Alfio Marchini

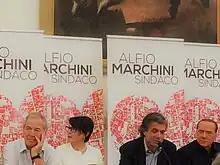
Guido Bertolaso, Alfio Marchini, and Silvio Berlusconi in 2016

In December 2012 he officially announced in an interview with Lucia Annunziata his candidacy for mayor of Rome for the 2013 municipal elections. He is backed by former prime minister Silvio Berlusconi. He then participated in the election of 27 May 2013 with two civic lists, the "Marchini List" and "Let's change with Rome", obtaining 114,169 preferences (9.5% of the vote), finishing fourth after Ignazio Marino (elected mayor for the centre-left coalition), Gianni Alemanno (centre-right) and Marcello De Vito (Five Star Movement). He was elected to the city council with two other representatives of the Marchini List, that scored 7.5% of the vote. He renewed his candidacy in 2016, obtaining the support of Forza Italia, Popular Area and the list promoted by Francesco Storace; Marchini scored 141,250 preferences (10.97%), behind Virginia Raggi, Roberto Giachetti and Giorgia Meloni, while his list scored again 7.5% of the vote. Following this new defeat, he abandoned the politics.